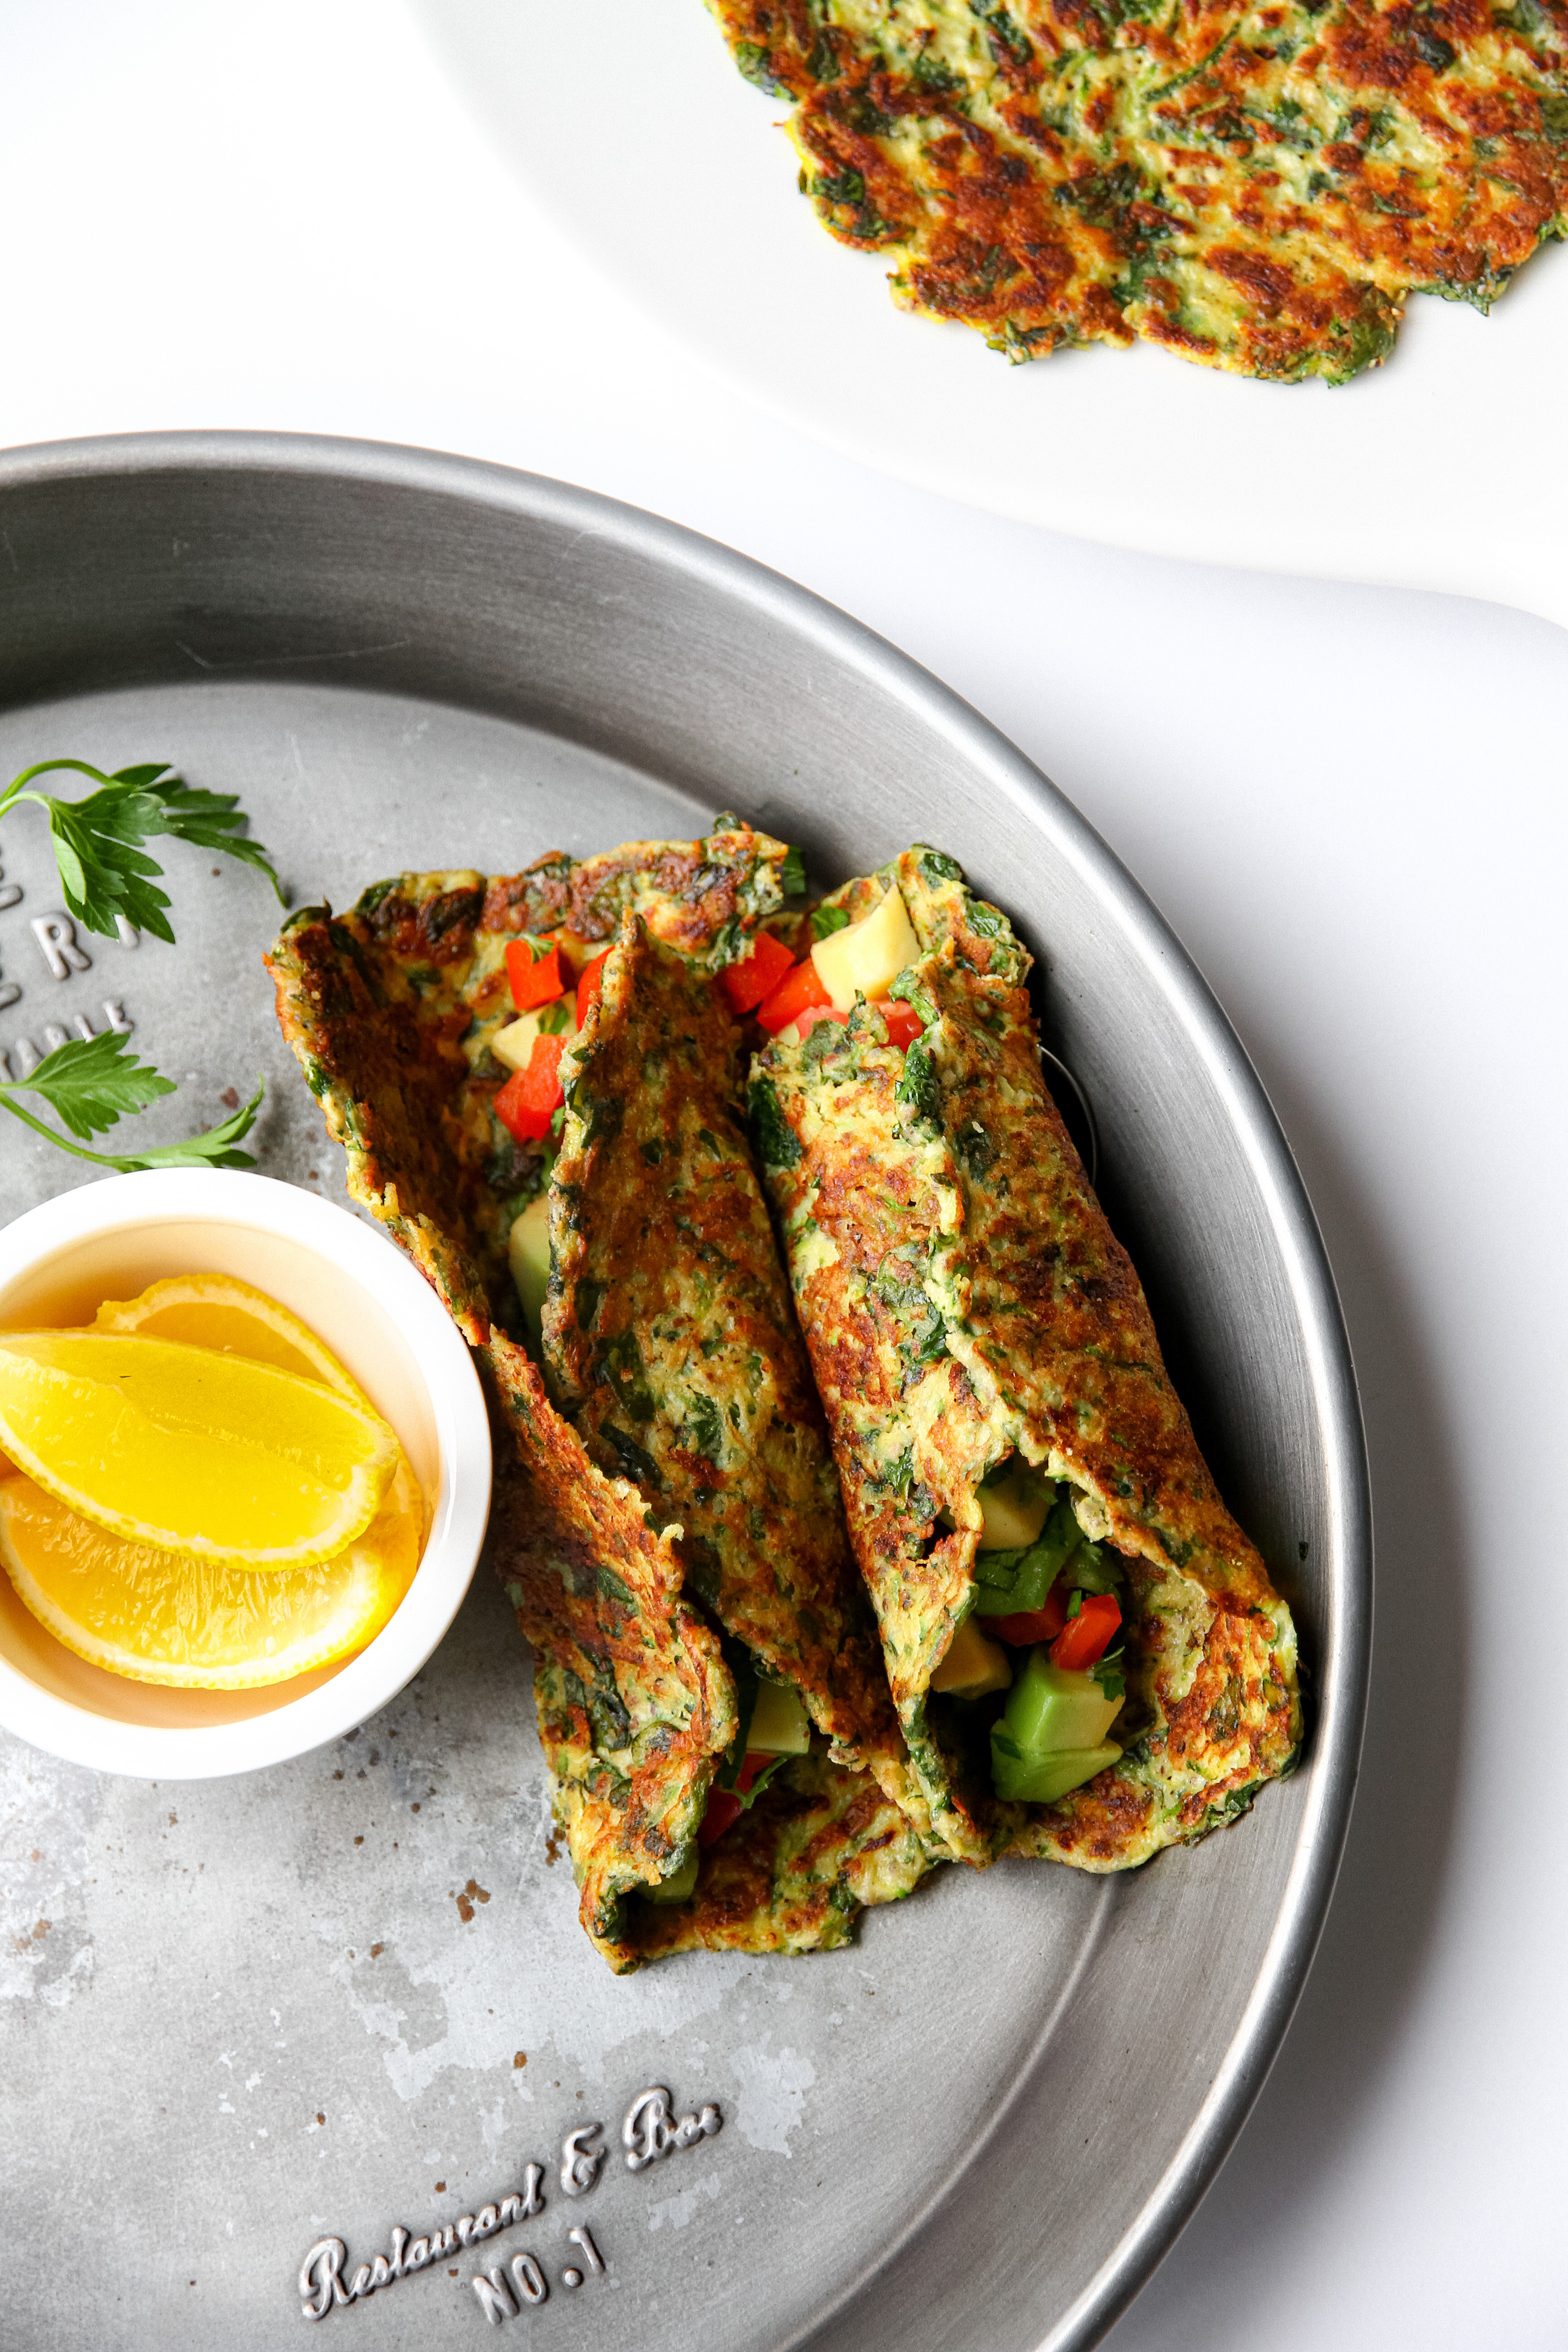
dish, food, cuisine, ingredient, produce, fried food, staple food, recipe, fritter, vegan nutrition, meat, mediterranean food, turkish food, Kimchijeon